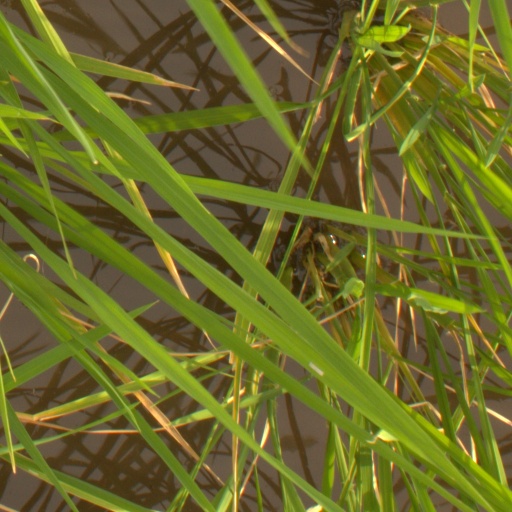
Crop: rice